Amalie of Baden

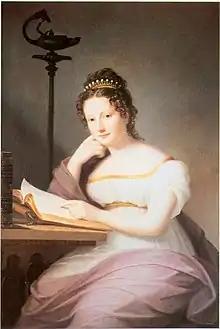
Portrait by Marie Ellenrieder

Amalie, Princess of Fürstenberg (Amalie Christina Caroline; née Baroness Amalie of Hochberg, formerly Countess Amalie of Hochberg and Princess Amalie of Baden; 26 January 1795 – 14 September 1869) was the consort of Charles Egon II, Prince of Fürstenberg.